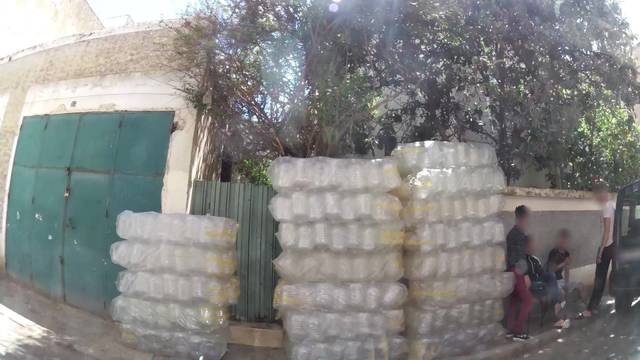
Region: Morocco
Coordinates: 34.017, -4.986